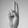
ASL letter: U